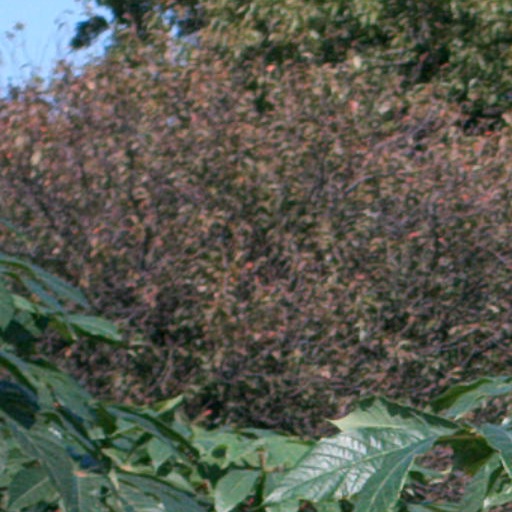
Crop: cassava